Alfred Hopkins

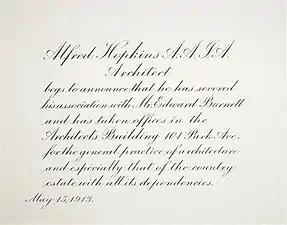
Alfred Hopkins announcing his new offices at 101 Park Avenue, New York City.

Early in his career, Hopkins specialized in the design of farming complexes for the American capitalist during the Gilded Age. By 1900, he was designing a new farm group for Frederick W. Vanderbilt in Hyde Park, New York in association with Edward Burnett (1849-1925), an agricultural specialist who earlier developed and managed the farming operations for other members of the Vanderbilt family. Hopkins and Burnett maintained an office at 11 East 24th Street in New York City. Together they designed some of the country's most extraordinary farms, including Foxhollow, the Tracy Dows estate in Rhinebeck, New York, and a farm for Harry J. Fisher in Greenwich, Connecticut. Their collaboration, though not firmly documented during this time, probably resulted in several other farm projects associated with Hopkins New York, New Jersey, and Massachusetts. Their work, particularly Hopkins architectural style, established the standard for farm architecture and influenced an entire generation of architects.